The Last Story

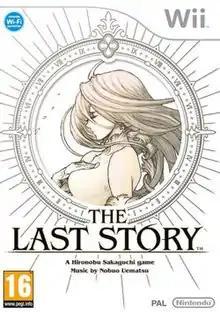
European cover art

is an action role-playing game developed by Mistwalker and AQ Interactive and published by Nintendo for the Wii. It was released in Japan in January 2011, Europe in February 2012 and North America by Xseed Games in August 2012. "The Last Story" takes place upon the island fortress of Lazulis, in a world that is slowly being drained of life by an unknown force. The story focuses on a group of mercenaries looking for work on Lazulis; one of their number, Zael, dreams of becoming a knight. After receiving the mystical "Mark of the Outsider", Zael becomes involved with a noblewoman named Calista in an ongoing war between humans and the beast-like Gurak. During gameplay, the player controls Zael as he and the mercenary group to which he belongs undertake missions on Lazulis. Zael can command the rest of the mercenary squad during missions, and fights in battles that involve action, tactical and stealth elements. Multiple online multiplayer modes were also present.